Silberstraße (Wilkau-Haßlau)

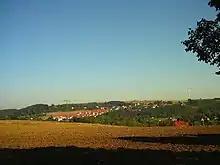
North view of Silberstraße

Silberstraße is a formerly independent parish in the German state of Saxony. Since 1999 it has been part of the borough of Wilkau-Haßlau, in the district of Zwickau. It has around 2,000 inhabitants and lies at an elevation of . As well as the old village houses it also has a newly built residential area with modern housing units, large industrial estates with textile firms and agricultural concerns.